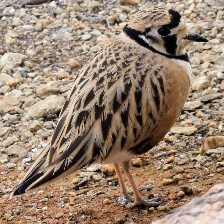
Species: INLAND DOTTEREL
Scientific name: CHARADRIUS AUSTRALIS